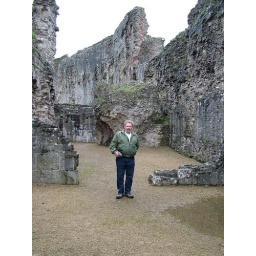
stands the core of the stonghold, the castle itself, its walls defended by seven towers